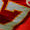
Number: 7